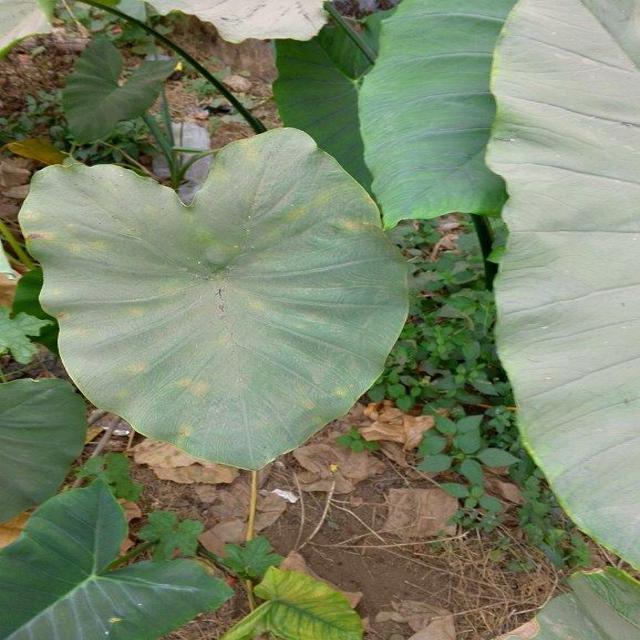
Label: Early_Blight